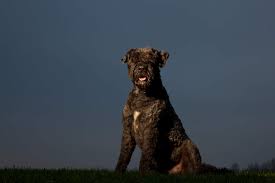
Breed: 233-n000072-Bouvier_des_Flandres